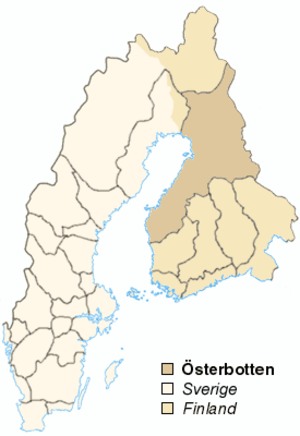
Österbotten (historisk landskab)
Österbottens ydre grænser 1660–1721
Østerbotten er et historisk landskab i Finland mellem 1634 og 1775.